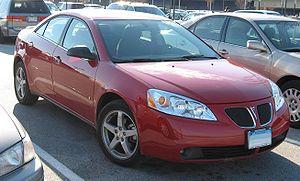
Une familiale routière, ou simplement familiale ou routière, est une automobile du segment D, plus grande et généralement plus puissante qu'une familiale compacte mais plus petite qu'une grande routière. Elles sont faites pour le transport sur de plus longues distances de cinq à six personnes. En Europe, leur taille varie en moyenne de 4,60 m à 4,90 m.